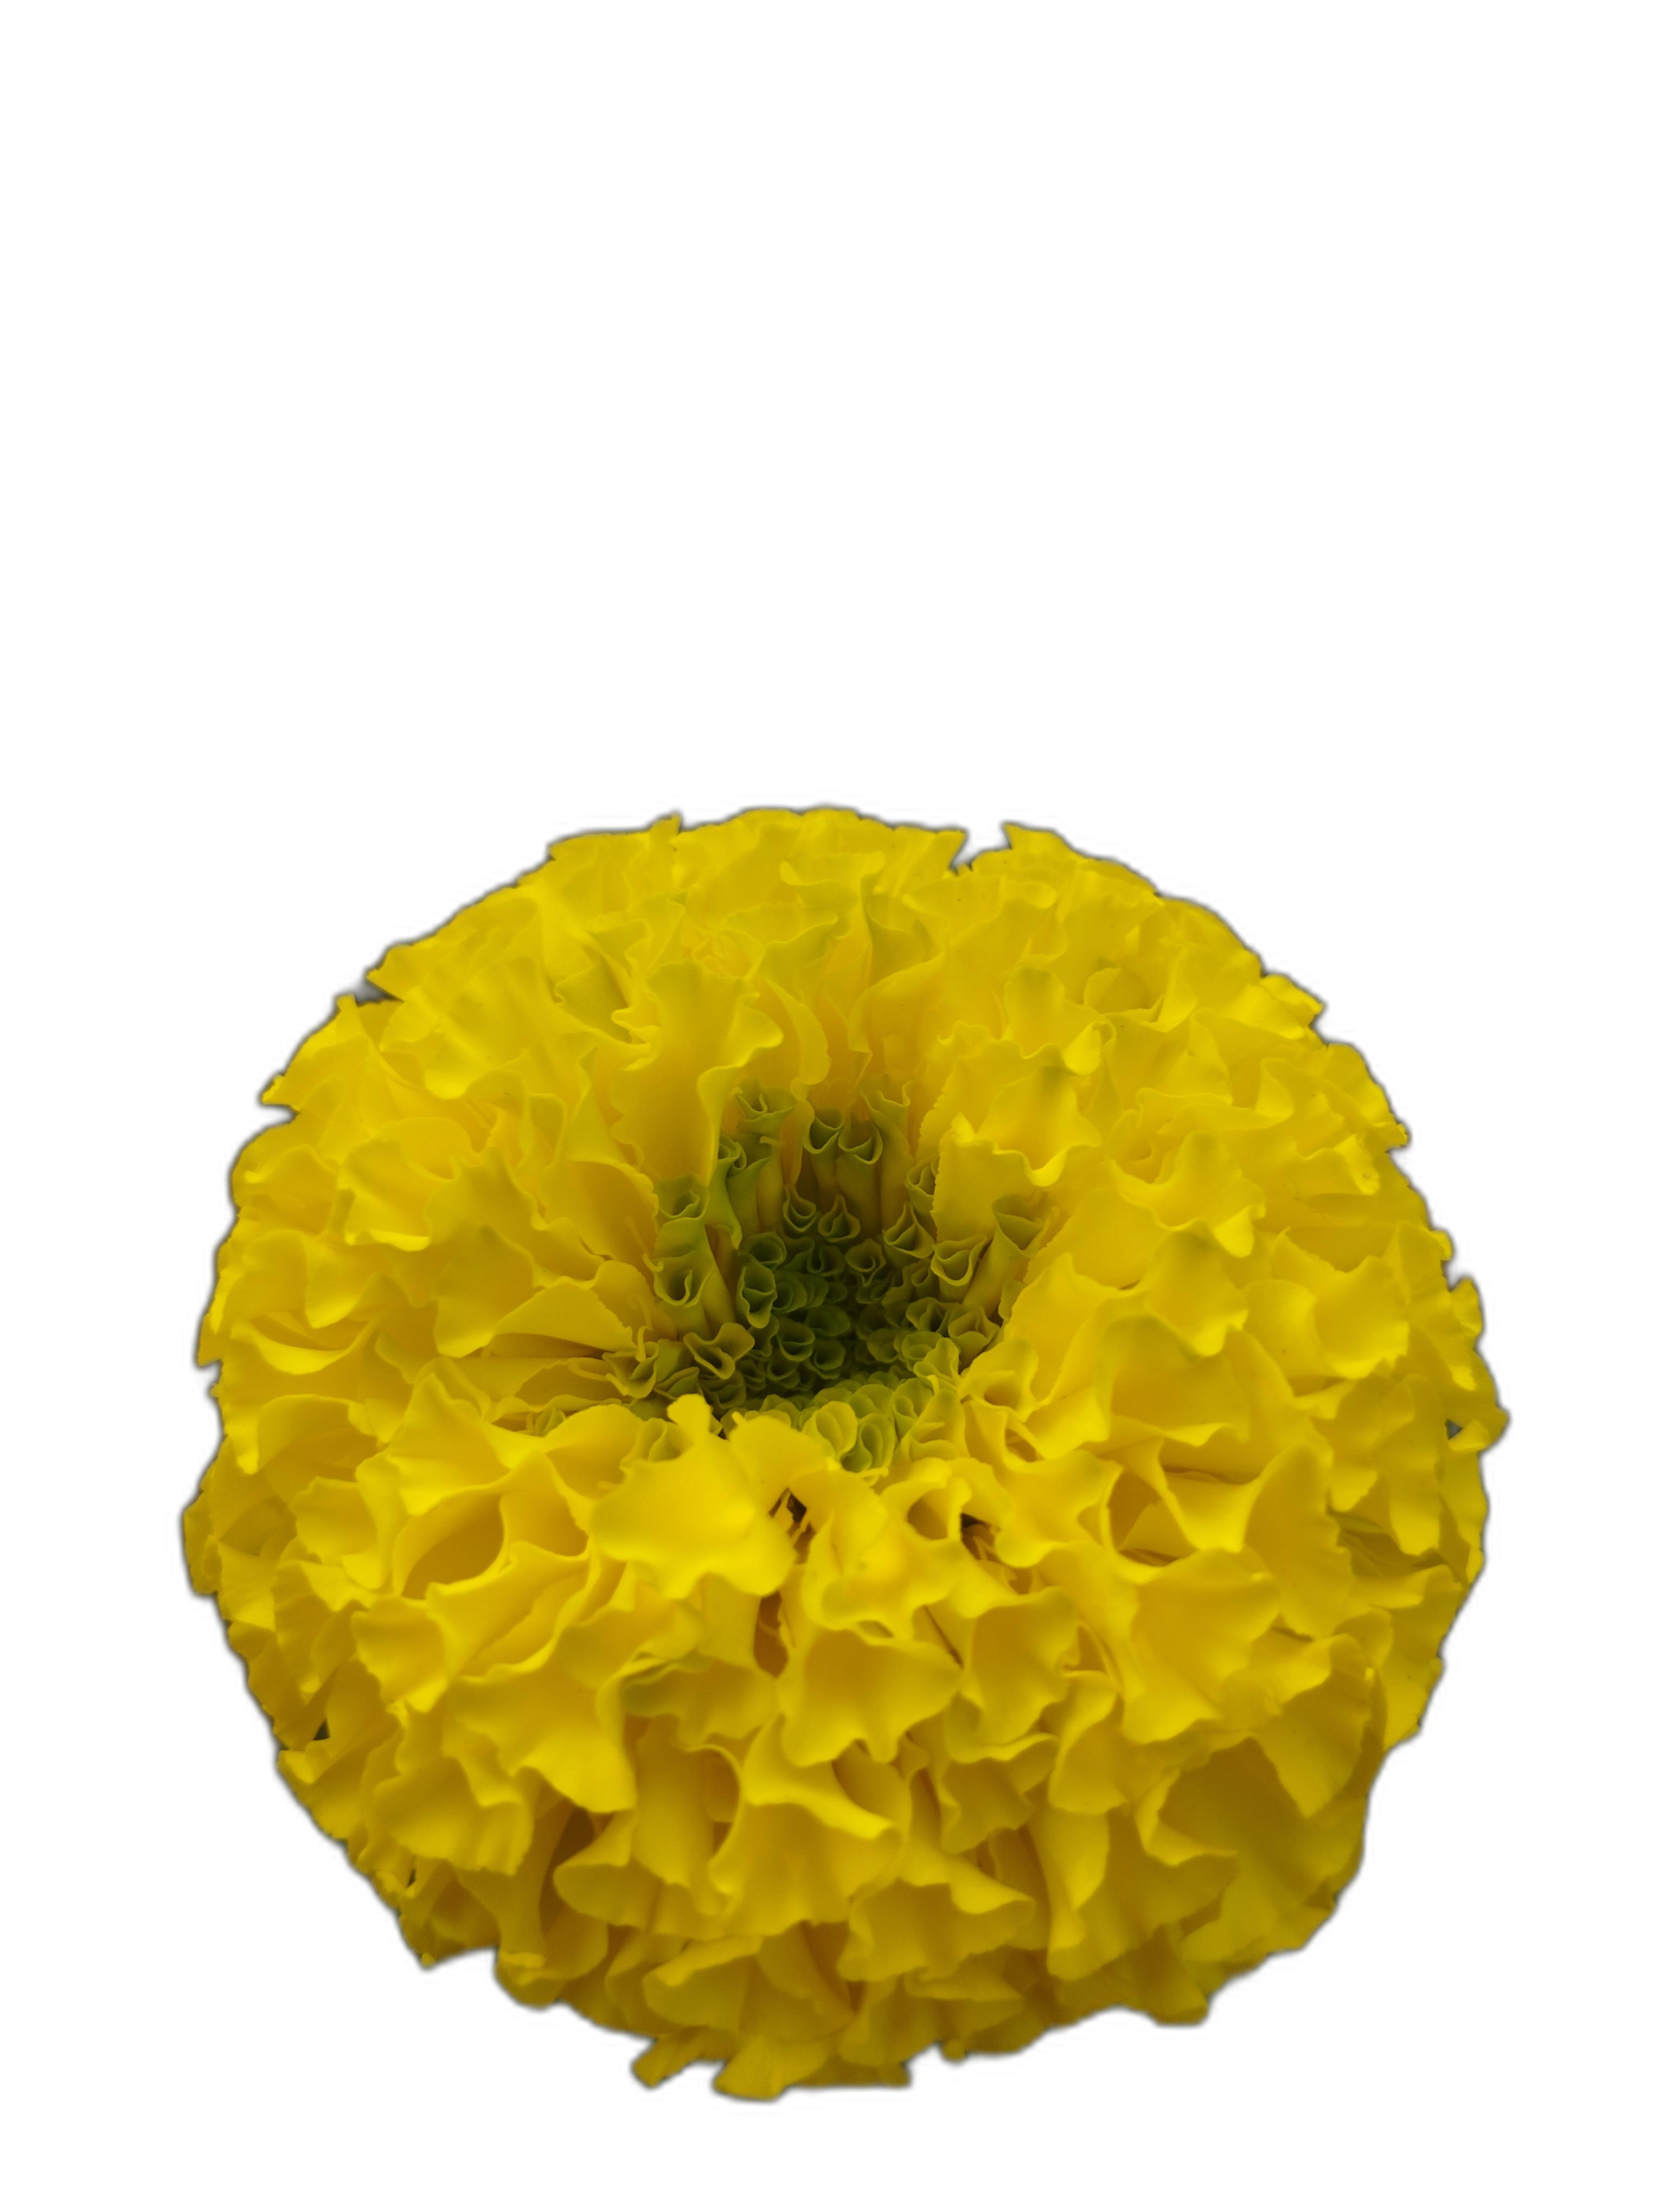
Label: Marigold